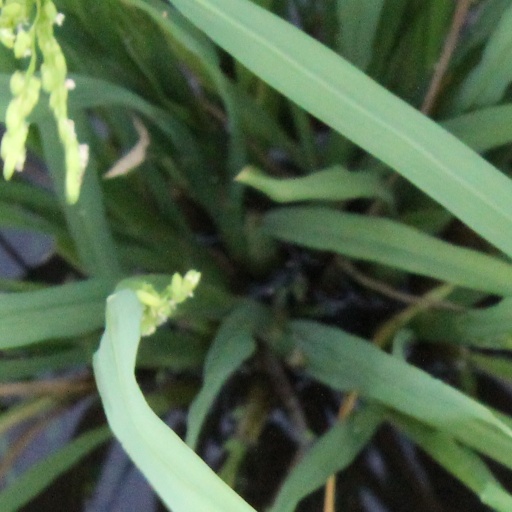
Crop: rice